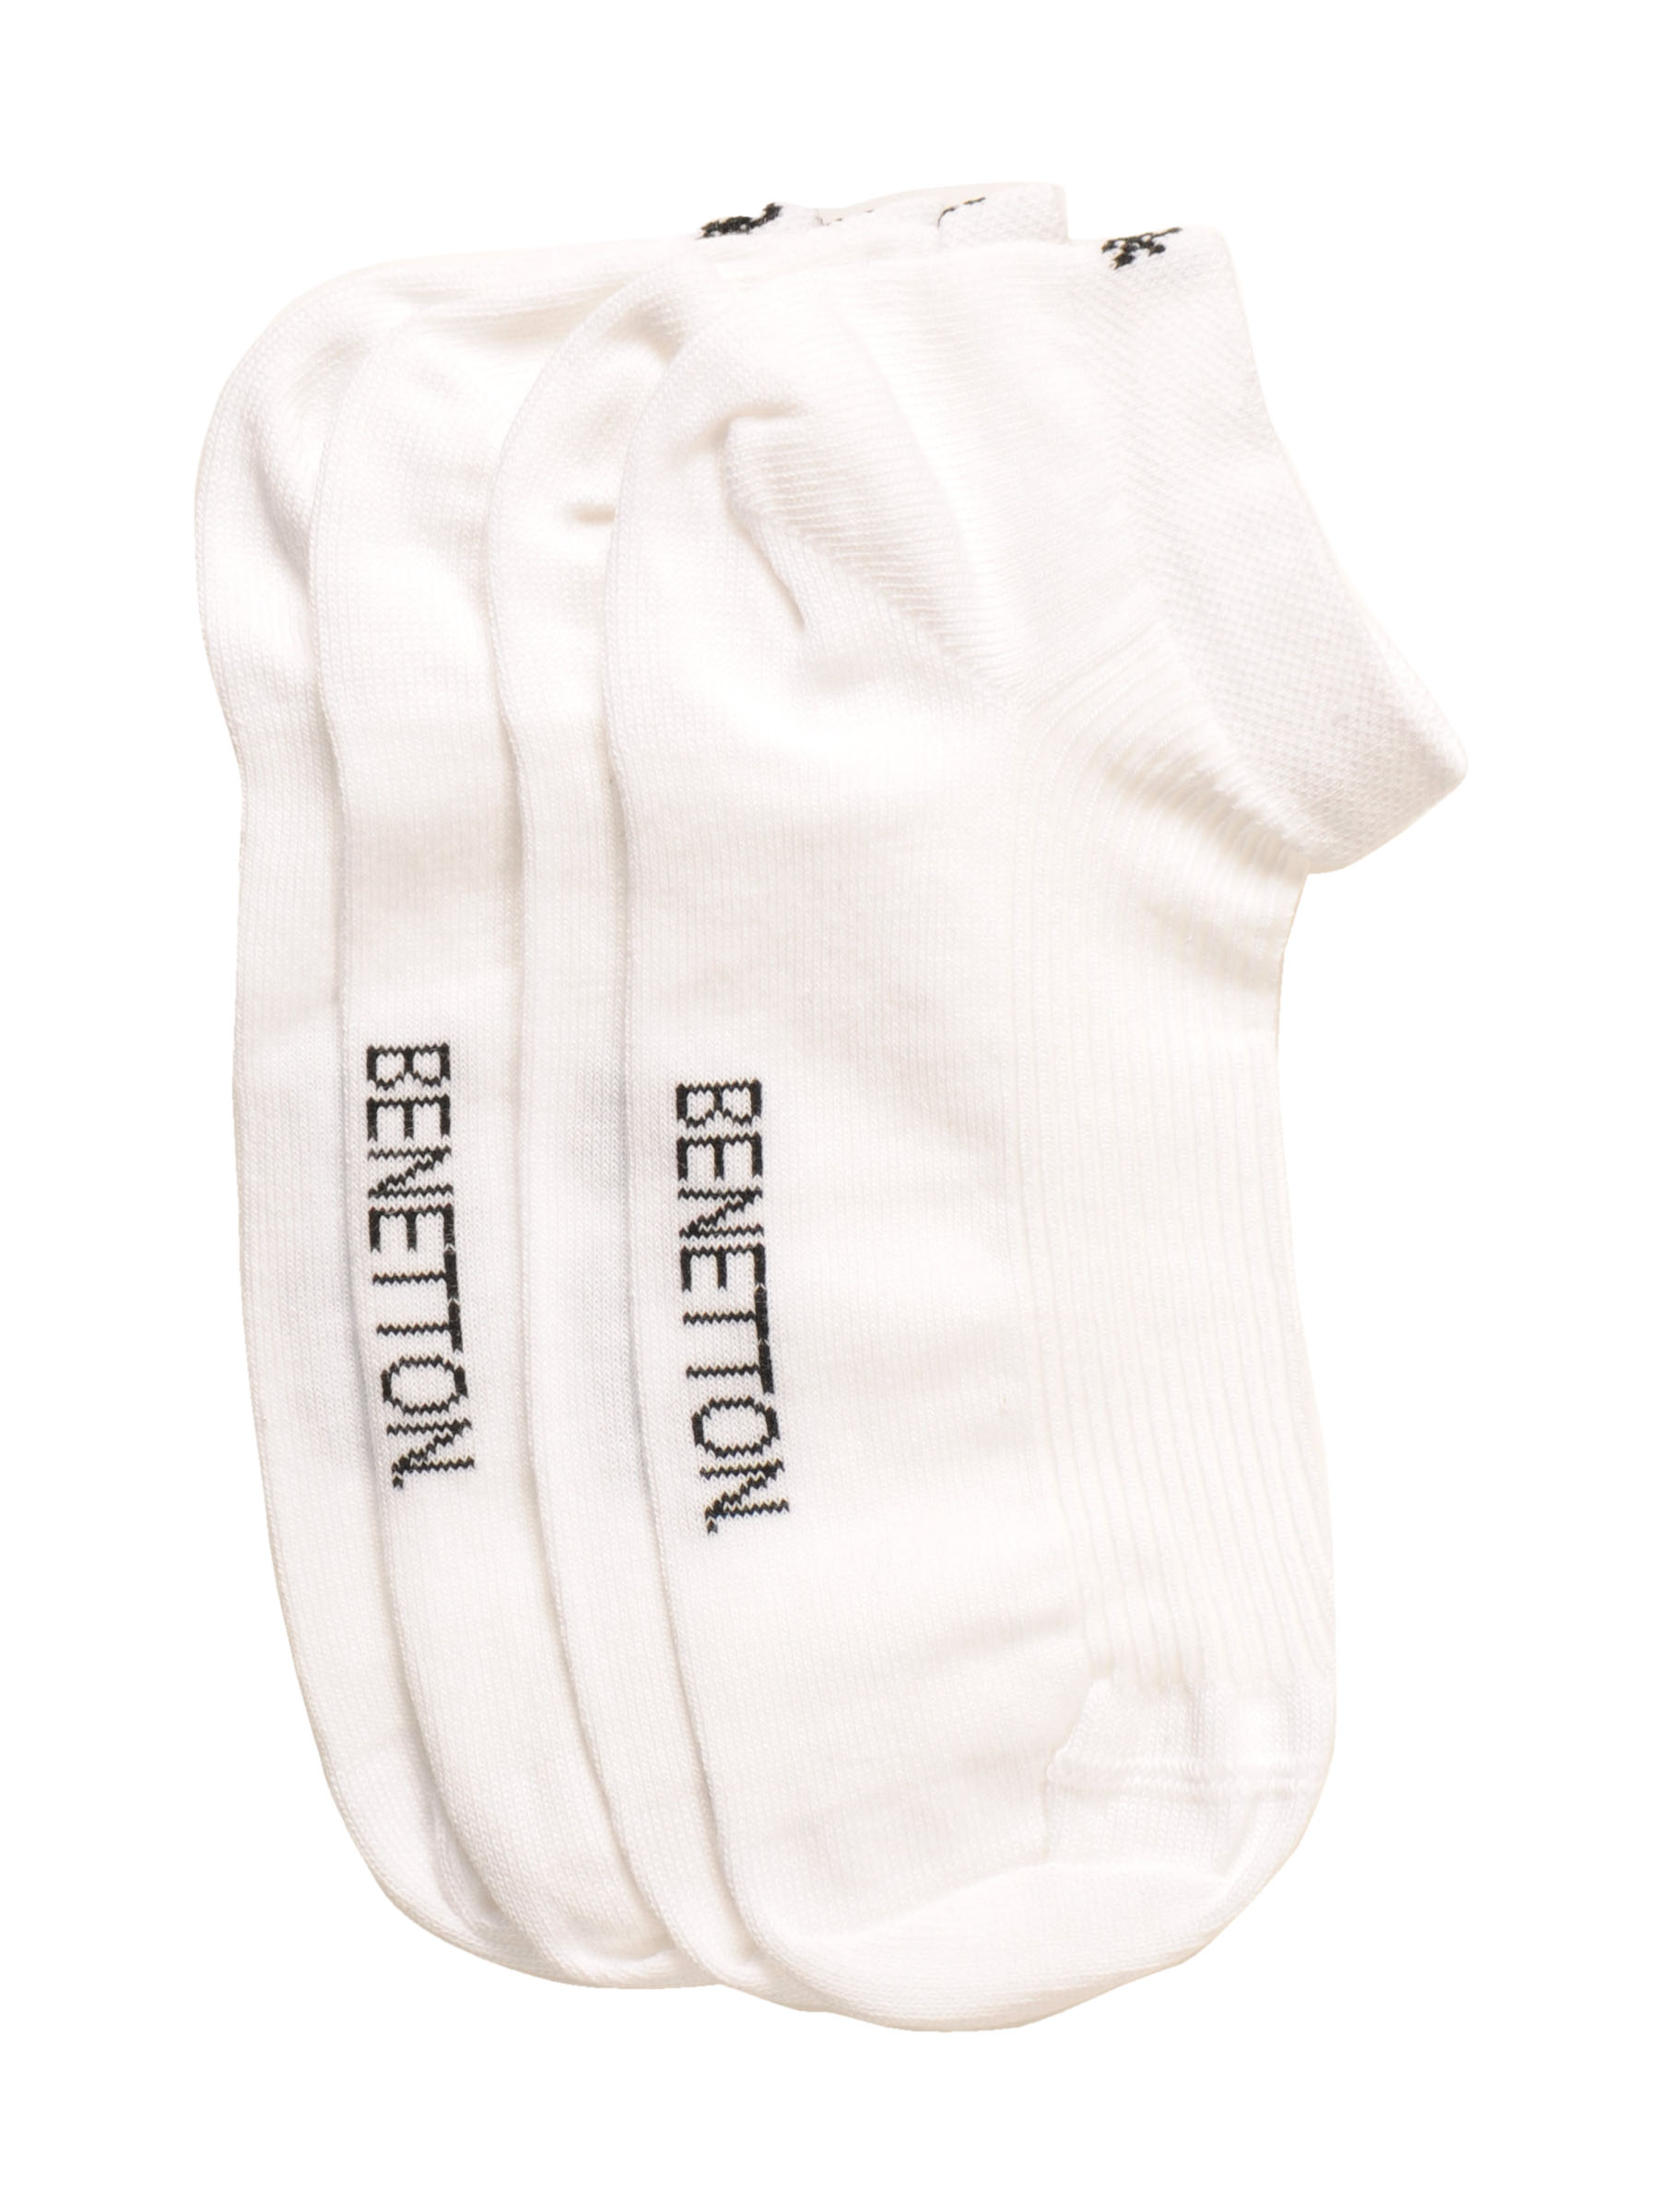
United Colors of Benetton Men Pack of 2 White Socks
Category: Accessories / Socks / Socks
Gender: Men
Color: White
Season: Summer 2011
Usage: Casual